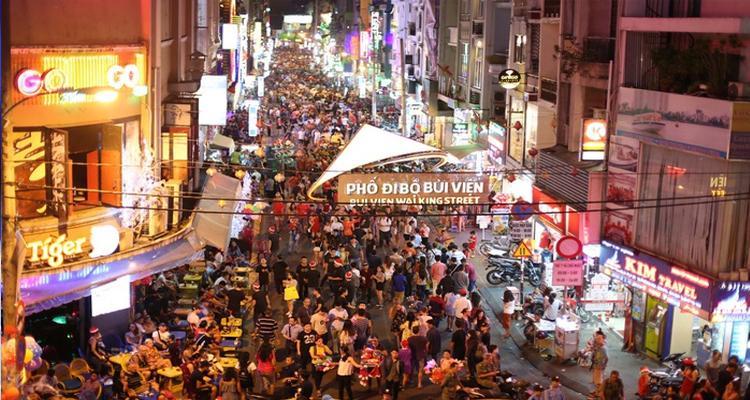
đây là khung cảnh xuất hiện vào buổi tối trên một con phố đi bộ đông người